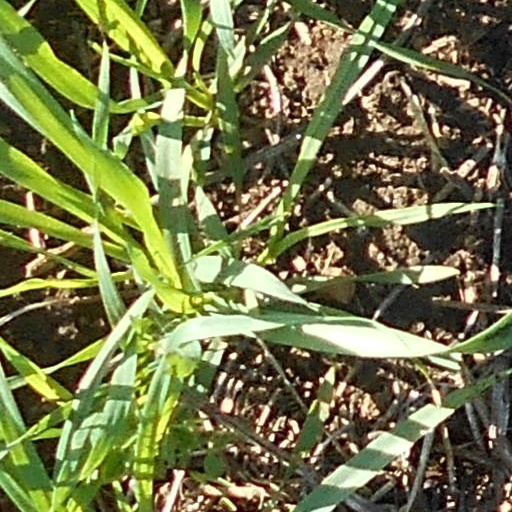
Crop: wheat